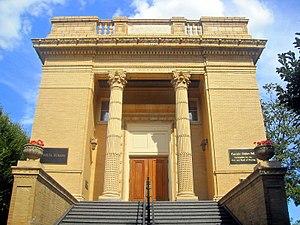
Le Volta Laboratory and Bureau, également connu sous les appellations Alexander Graham Bell Laboratory, Bell Carriage House, Bell Laboratory et Volta Bureau, est créé à Georgetown par Alexander Graham Bell.
L’Alexander Graham Bell Association for the Deaf and Hard of Hearing, plus communément nommée AG Bell, est une structure et un réseau de soutien destiné à encourager les personnes souffrant de surdité à apprendre, à parler et à vivre de façon autonome. Grâce à des publications, à la sensibilisation du public, à la formation et à des bourses d'études et autres aides financières, AG Bell encourage l'utilisation de la parole ainsi que l'audioprothésie des enfants atteints d'une déficience auditive. Son siège est à Washington, D.C., dans le bâtiment construit par Alexander Bell en 1893, le Volta Bureau. L'Association parraine également l´AG Bell College Scholarship Awards Program pour un certain nombre d'étudiants sourds ou malentendants qui poursuivent des études de premier cycle ou de cycles supérieurs.